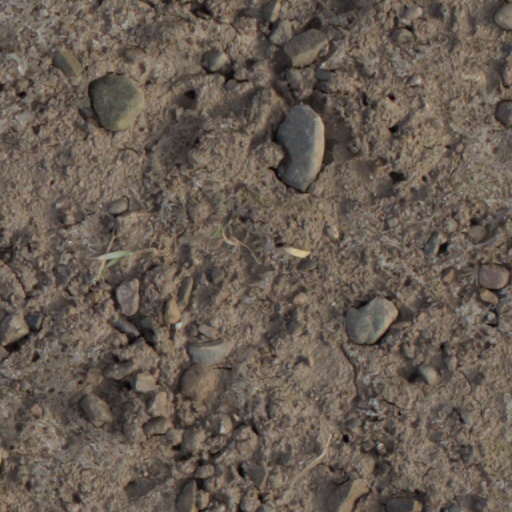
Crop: wheat